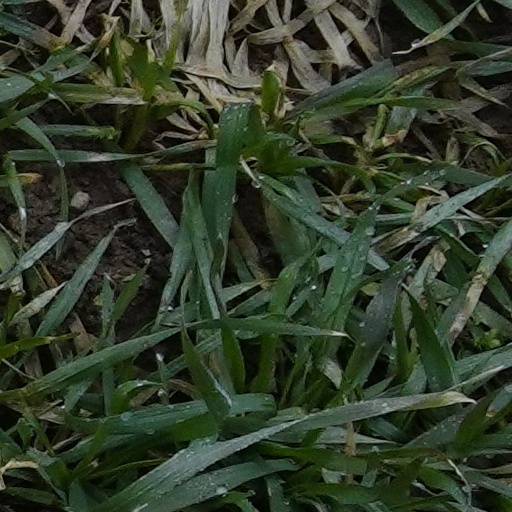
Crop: wheat